Nuclear power debate

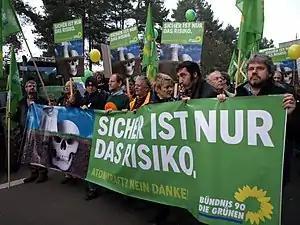
Anti-nuclear protest near nuclear waste disposal centre at Gorleben in northern Germany

Since the fraction of a radioisotope's atoms decaying per unit of time is inversely proportional to its half-life, the relative radioactivity of a quantity of buried human radioactive waste would diminish over time compared to natural radioisotopes (such as the decay chain of 120 trillion tons of thorium and 40 trillion tons of uranium which are at relatively trace concentrations of parts per million each over the crust's 3 ton mass).